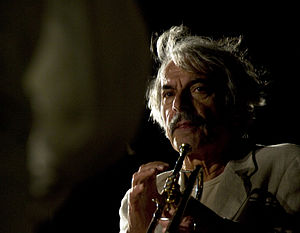
Enrico Rava
Enrico Rava, er en jazztrompetist. Han begyndte i sin tid på at spille basun, før han skiftede instrument til trompet efter at have hørt Miles Davis spille. Hans første kommercielle arbejde var som medlem af Gato Barbieris italienske kvintet, i midt '60erne. Han flyttede til New York i 1967 og blev her medlem af Steve Lacys gruppe. Han har spillet sammen med kunstnere såsom Carla Bley, Jeanne Lee, Paul Motian, Lee Konitz og Roswell Rudd.